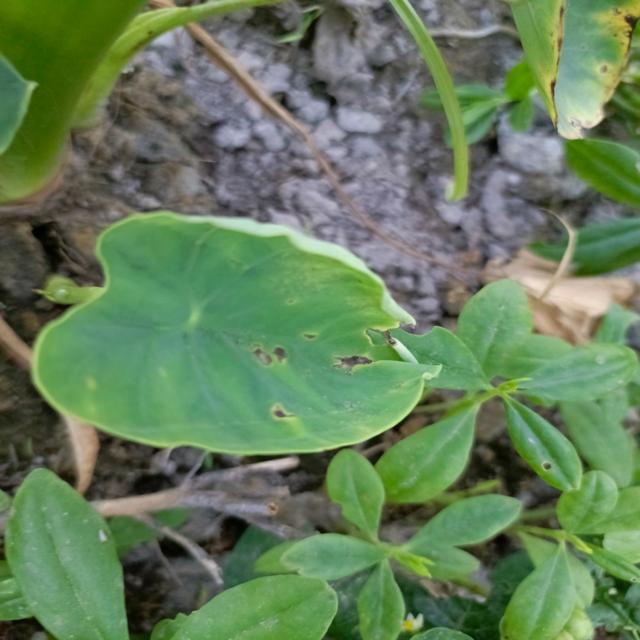
Label: Early_Blight